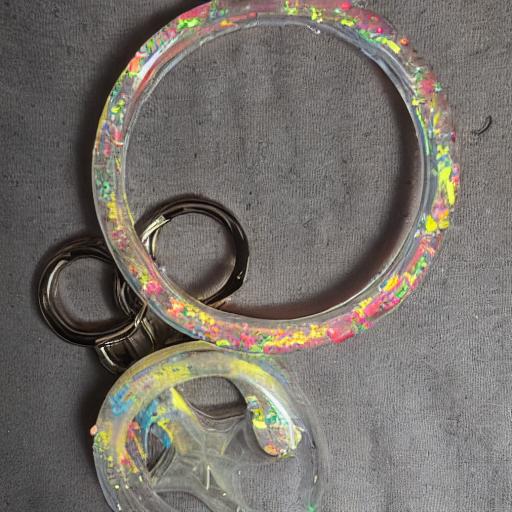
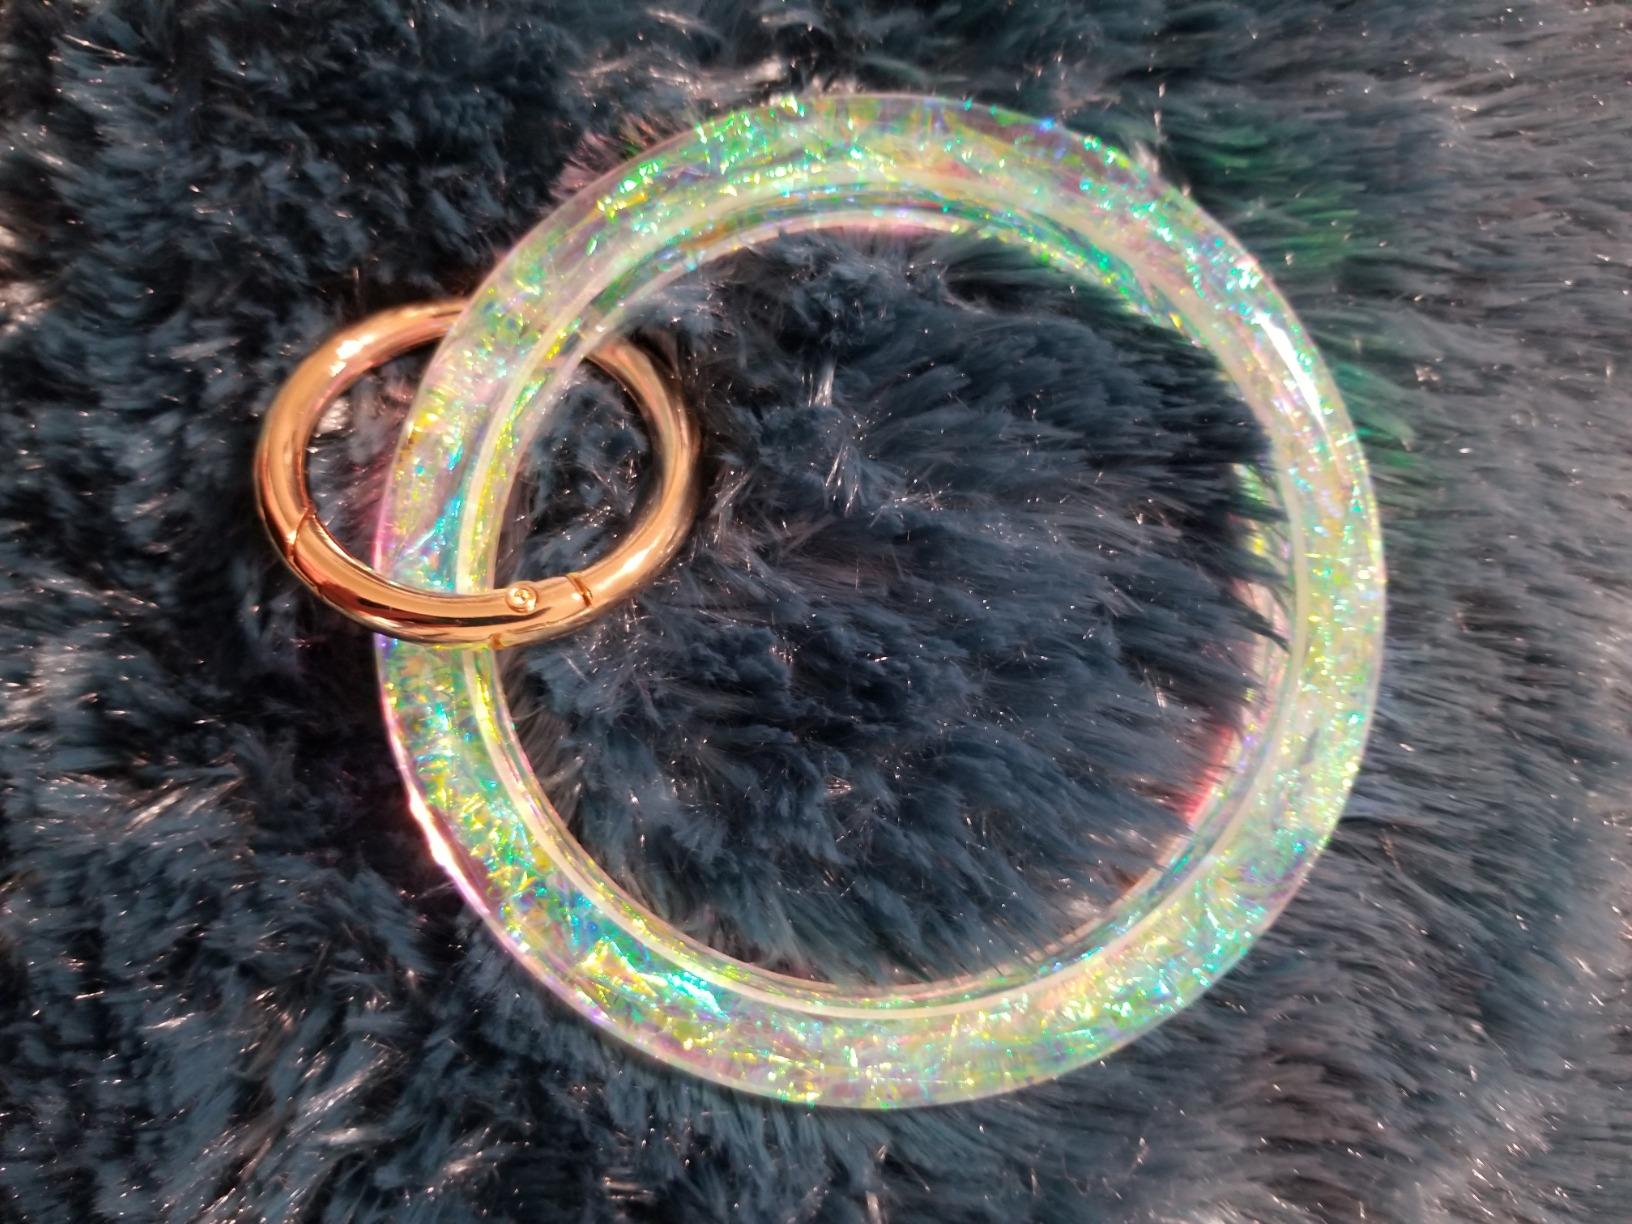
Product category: accessories_keychain
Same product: no